Walter Merlioun

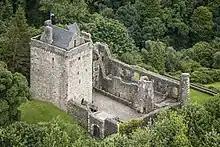
A turret at Castle Campbell resembles documented work of the Merlioun brothers at Stirling

Walter and his brother John Merlioun are recorded as the builders of the lodging or king's house at Stirling Castle, now known as the "King's Old Building". The work commenced in June 1496. A large amount of timber was bought and shipped from Leith. The overall supervisor of building at Stirling was a priest, Thomas Smyth, and after 1497, Andrew Aytoun, captain of the castle. Advice on the building was taken from the master master of Linlithgow, who visited and gave his "device". Andrew Sclatare, who was a slater, was working on the roof in November 1496, and the Merlioun brothers had a final payment for the "hous bigging", building the house in January 1497. The lodging was damaged by a fire in 1855, and rebuilt to designs by Robert Billings, but some original masonry survives. The original entrance stair in a hexagonal pepperpot turret resembles the great hall at Castle Campbell.